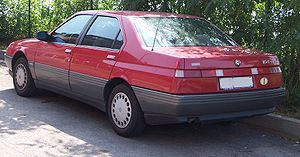
Alfa Romeo 164
Bagfra
Alfa Romeo 164 var en øvre mellemklassebil fra den italienske bilfabrikant Alfa Romeo, bygget mellem september 1987 og juni 1997.